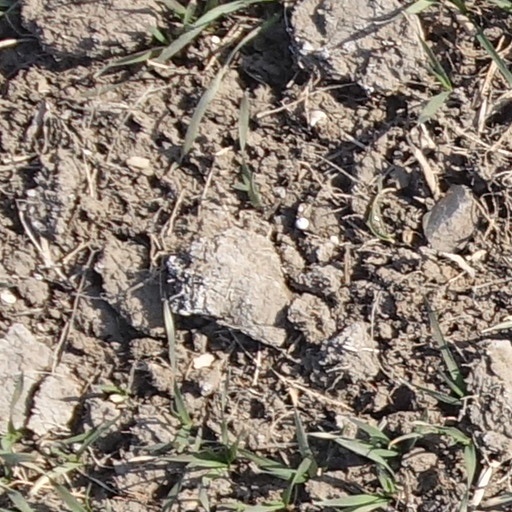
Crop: wheat